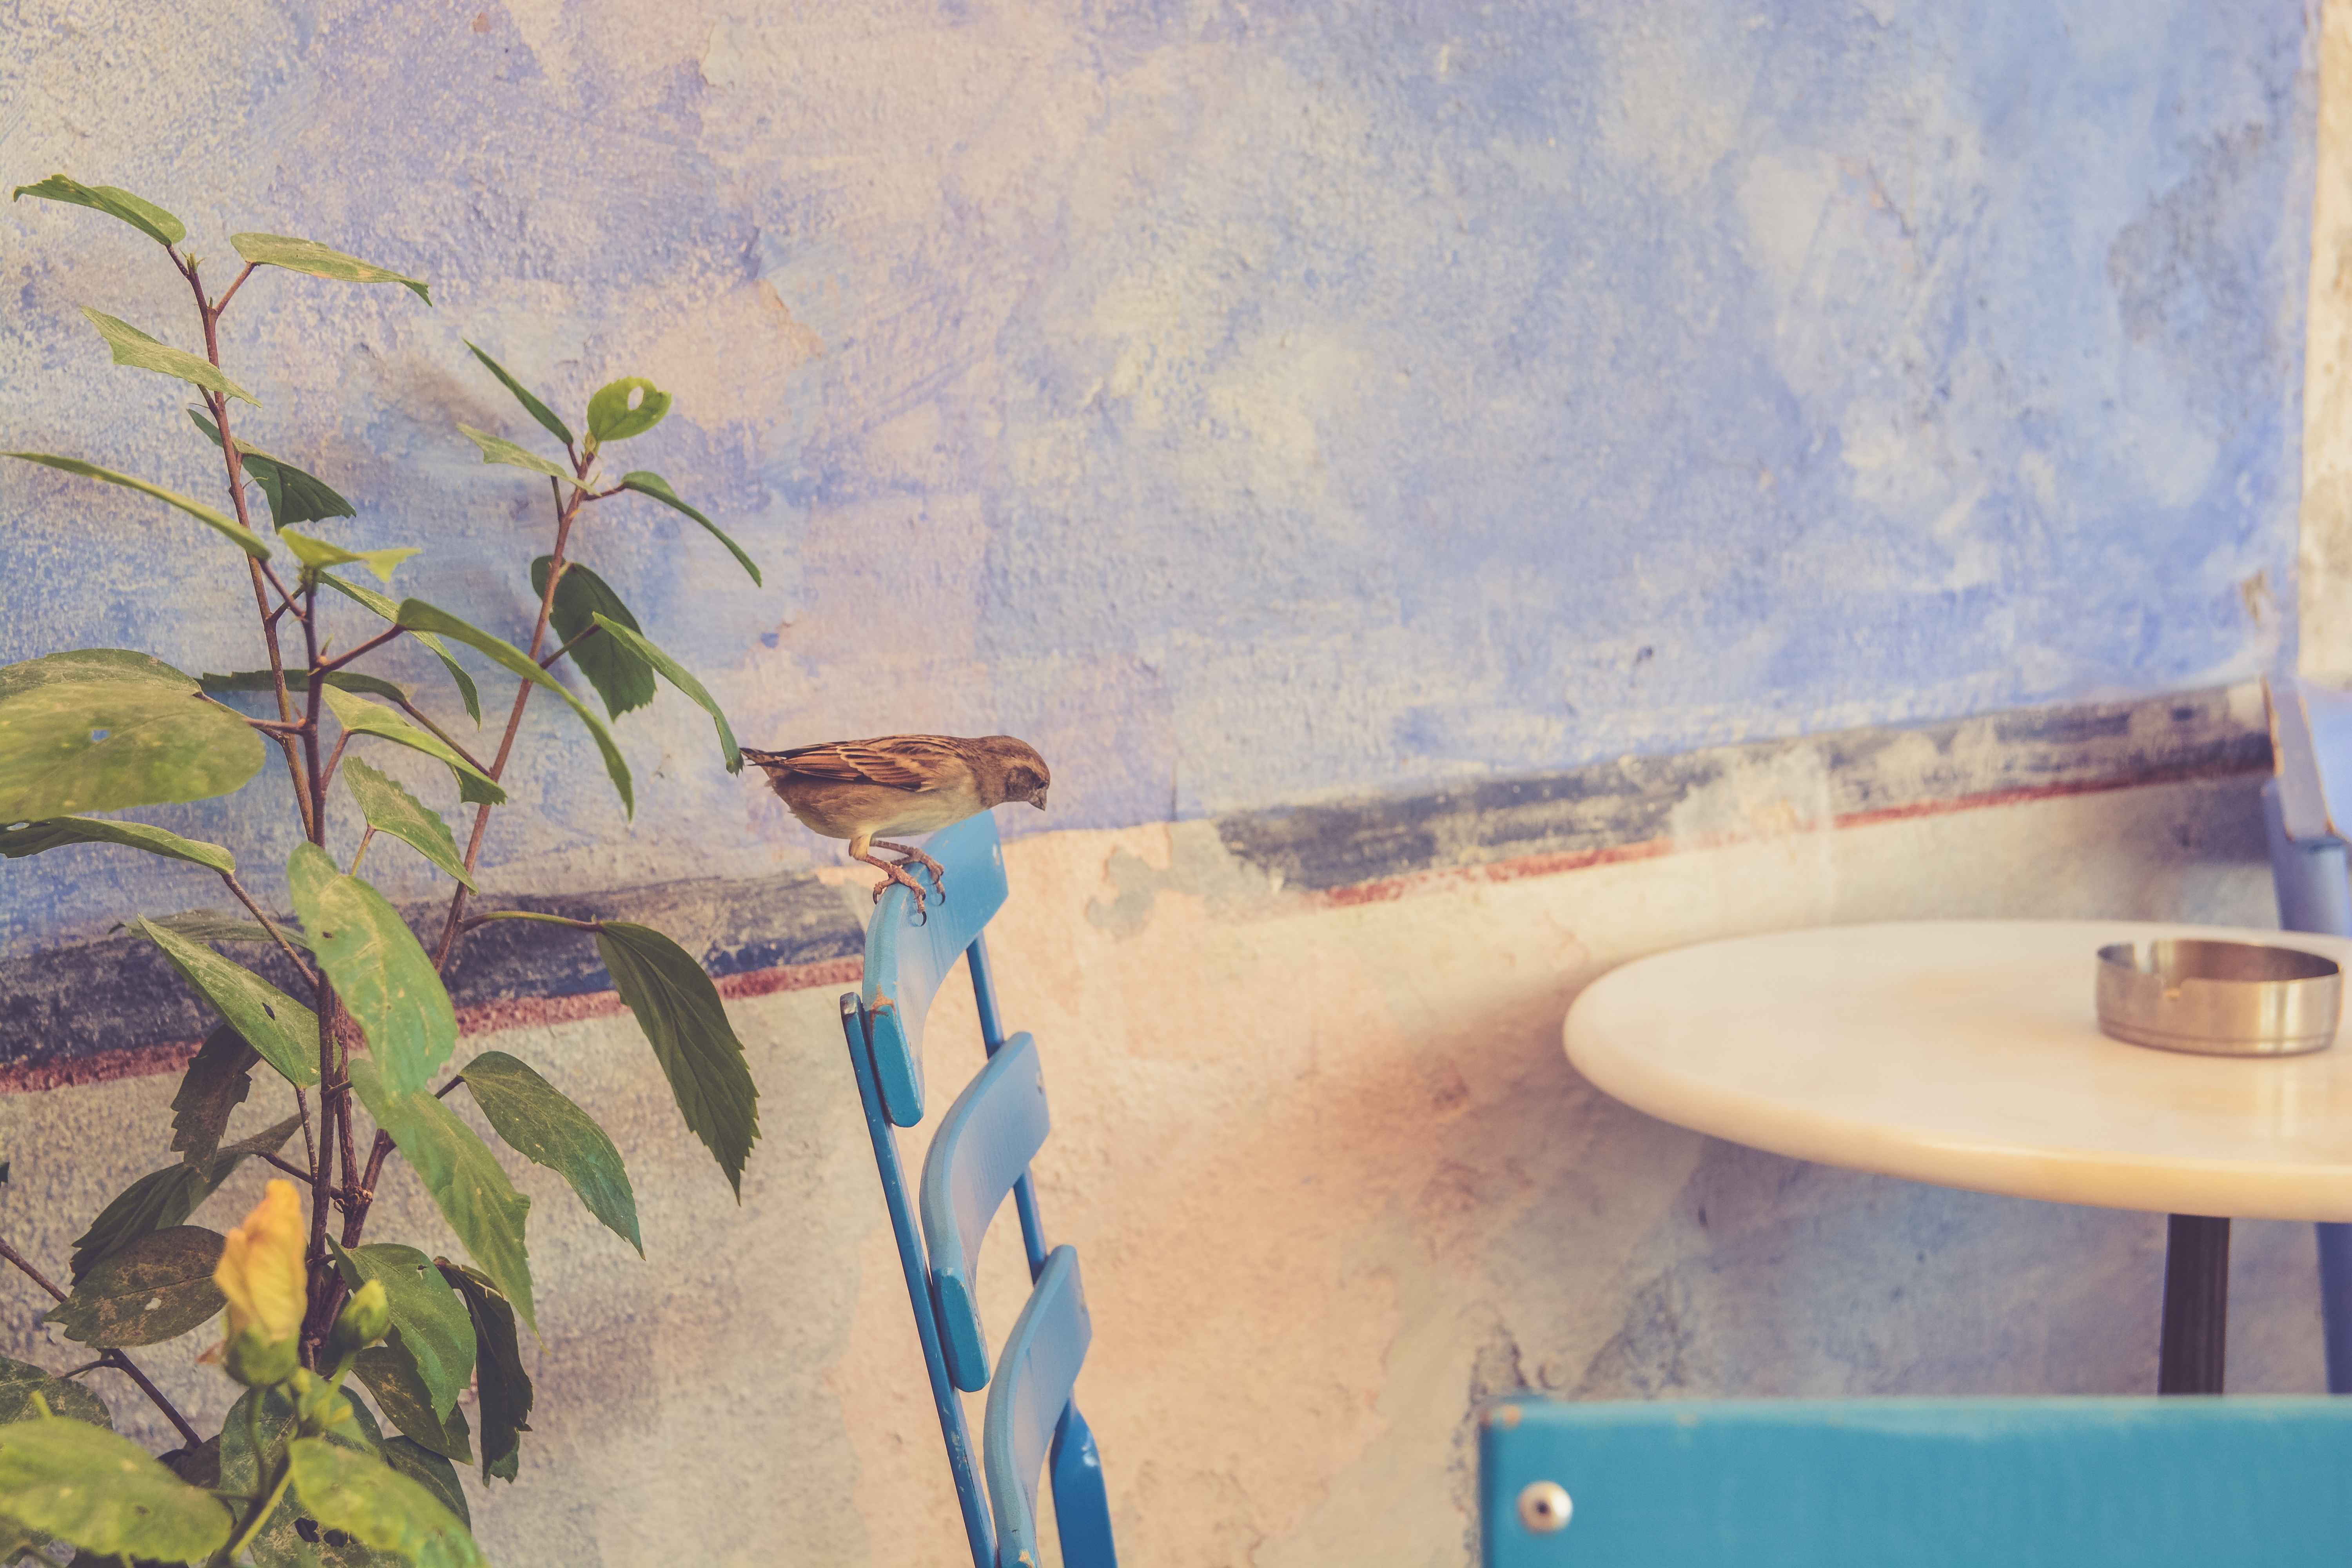
wall, paint, blue, painting, art, mural, watercolor paint